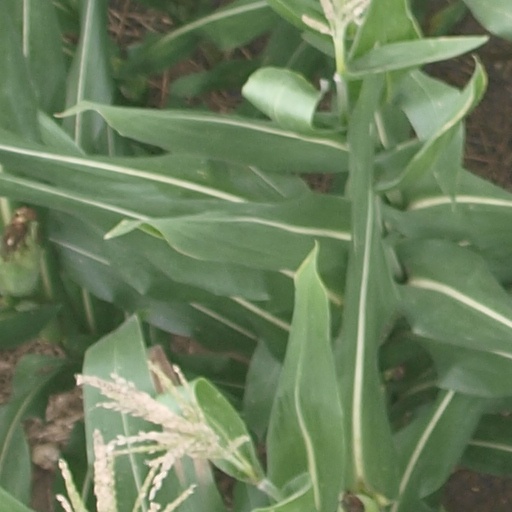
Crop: maize; corn